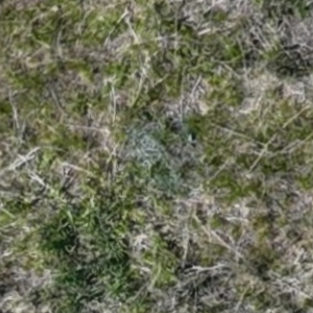
Month: may
Dye color: blue
Dye concentration: low